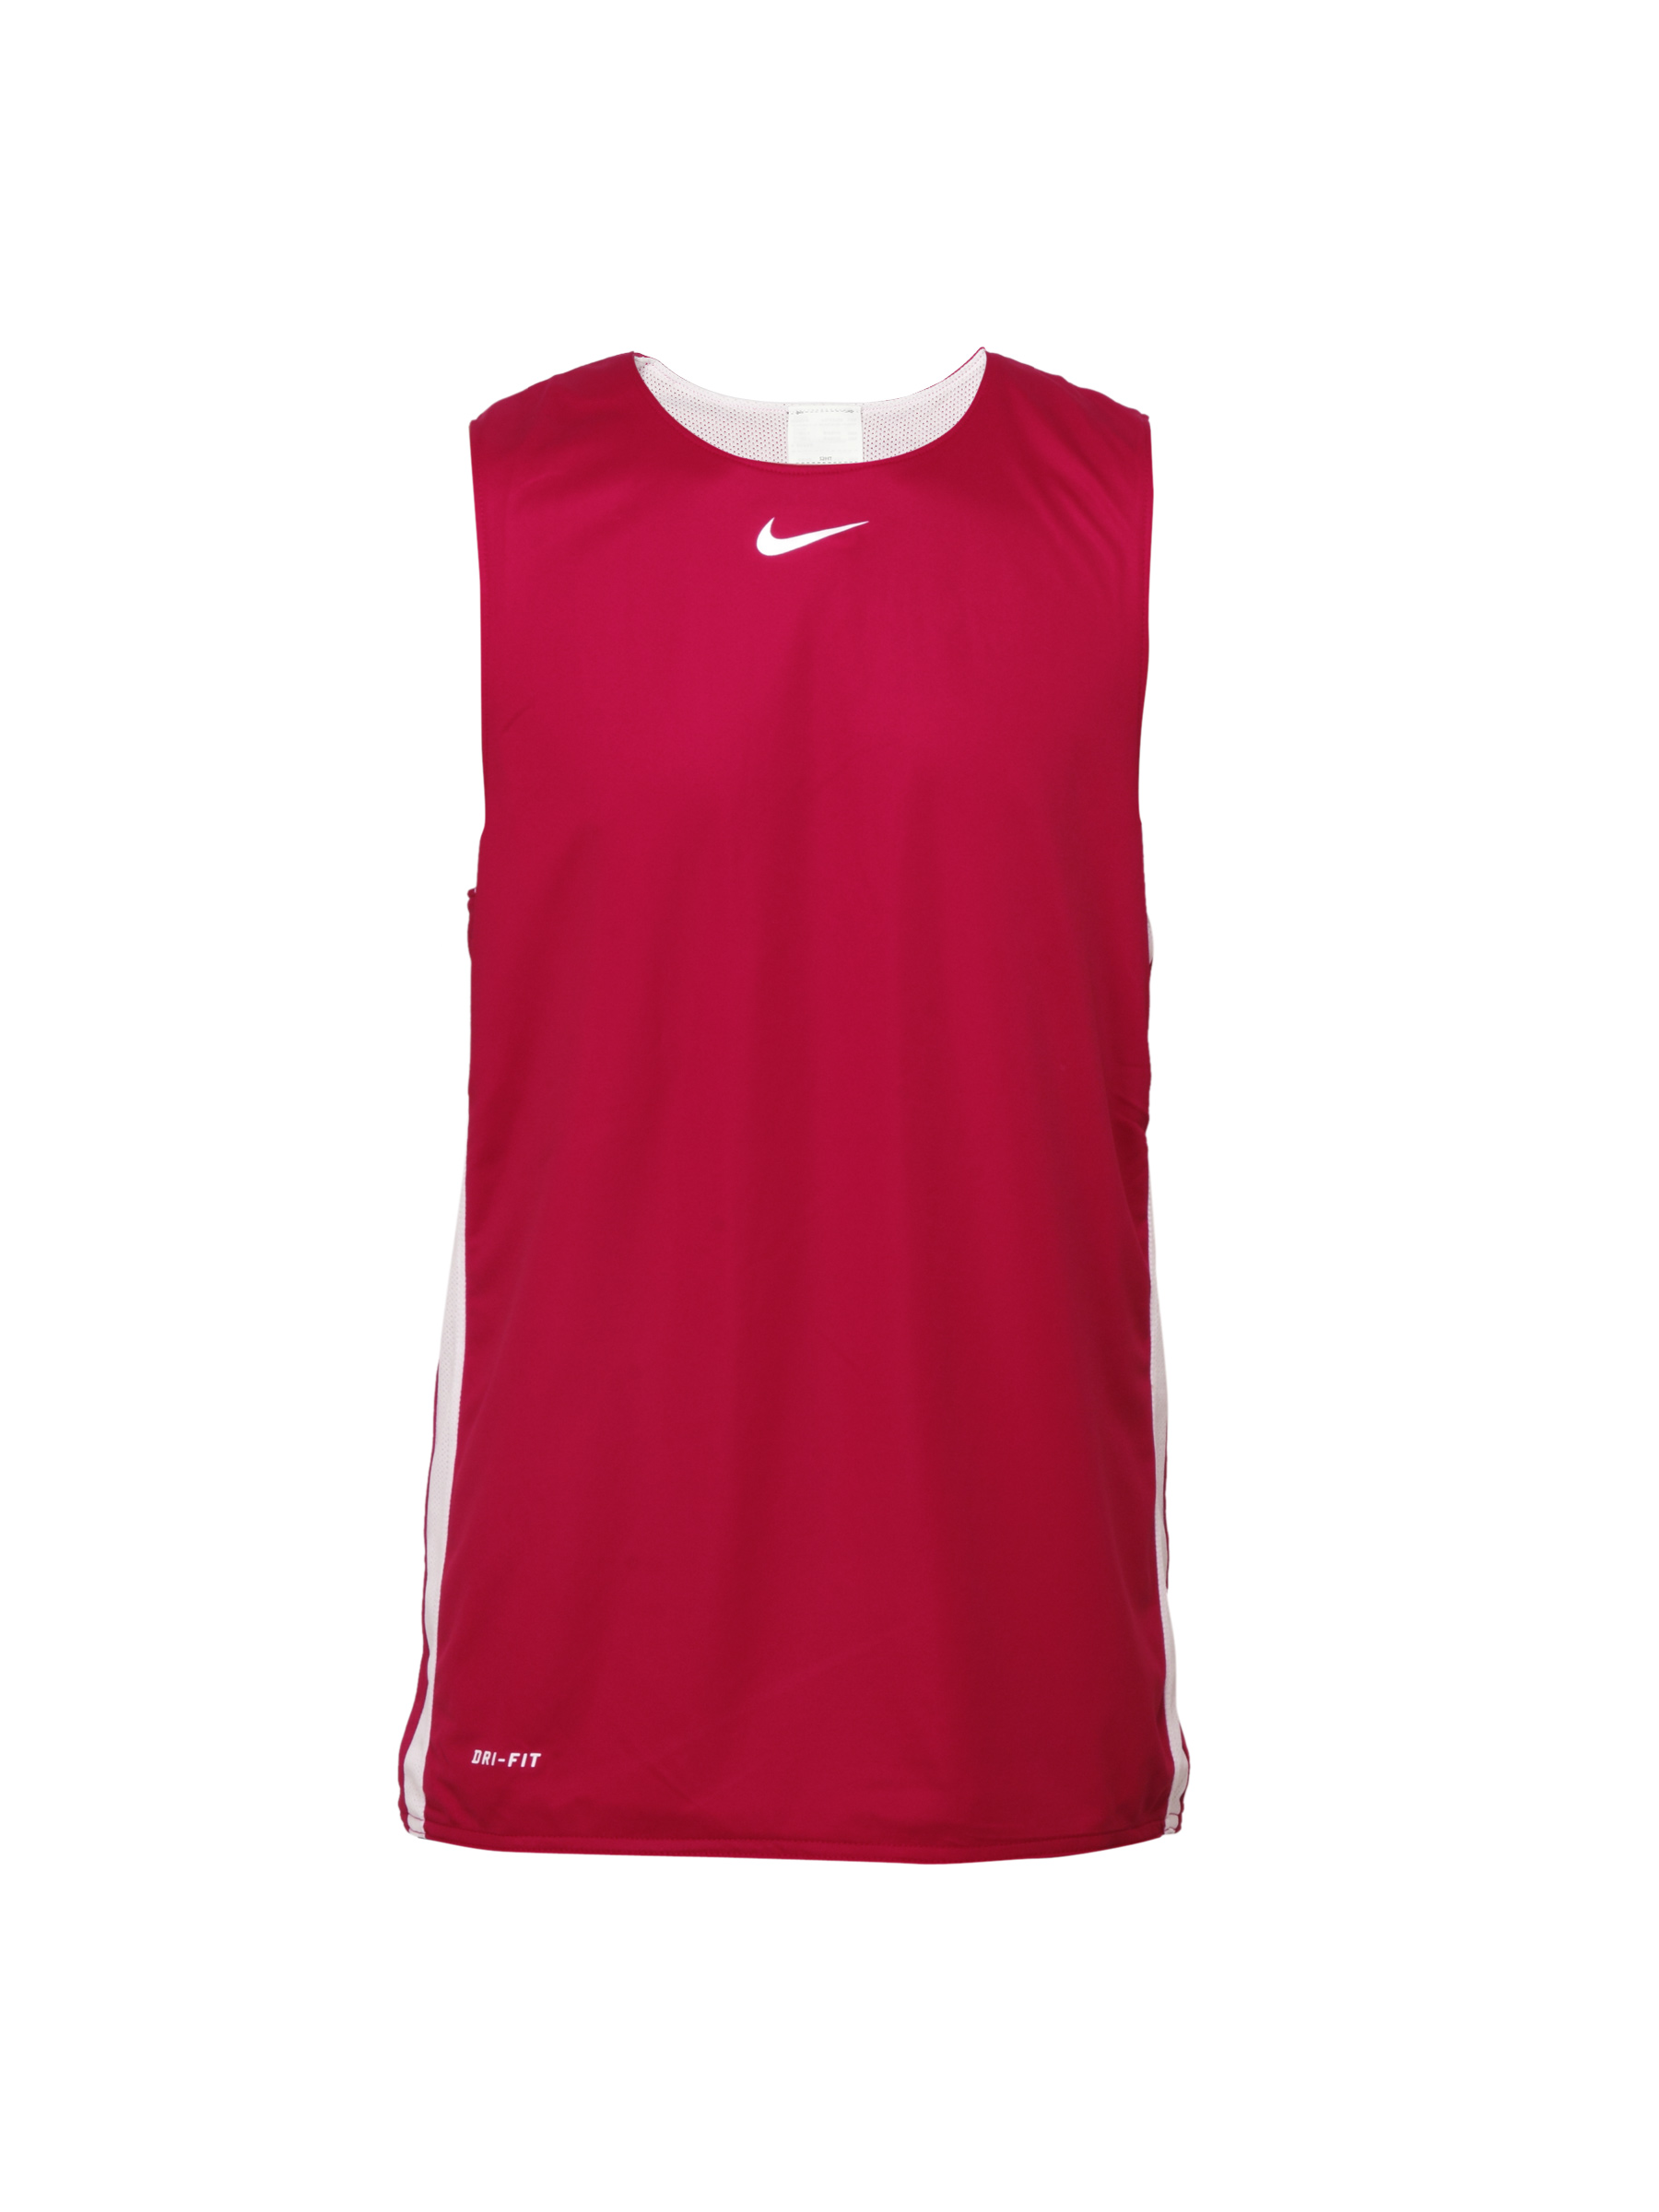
Nike Men Reversible Red T-shirt
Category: Apparel / Topwear / Tshirts
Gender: Men
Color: Red
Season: Summer 2012
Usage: Sports